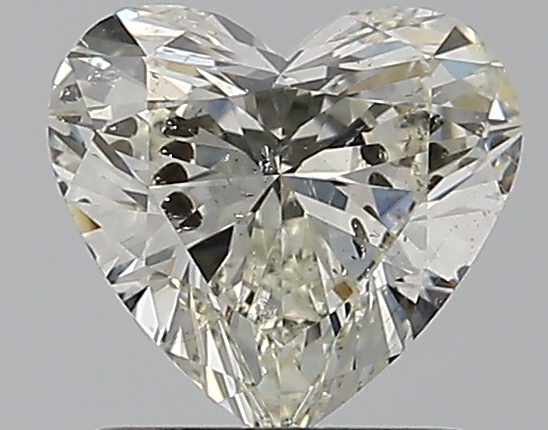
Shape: heart
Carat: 1.01
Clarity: SI2
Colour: J
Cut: VG
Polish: EX
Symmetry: EX
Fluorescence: N
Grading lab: IGI
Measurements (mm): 6.45 x 6.99 x 3.76